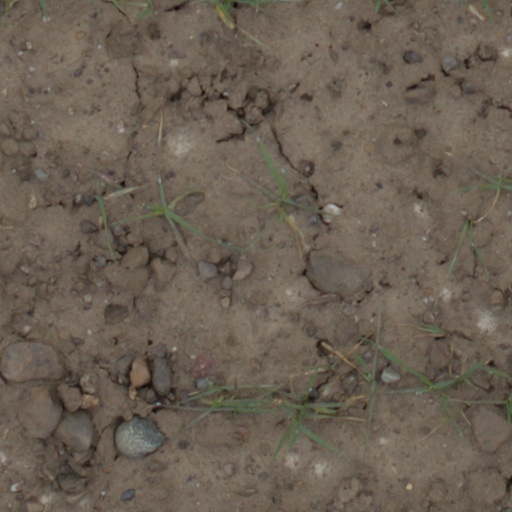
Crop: wheat